Rural health

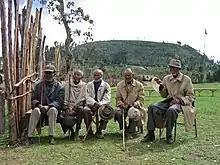
Village elders participate in a training for rural health care workers in Ethiopia.

In medicine, rural health or rural medicine is the interdisciplinary study of health and health care delivery in rural environments. The concept of rural health incorporates many fields, including wilderness medicine, geography, midwifery, nursing, sociology, economics, and telehealth or telemedicine.